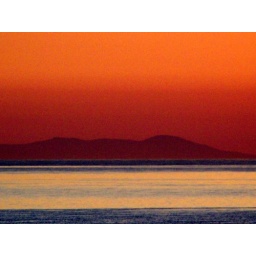
An orange sky above the Isle of Man